Children of the Dog Star

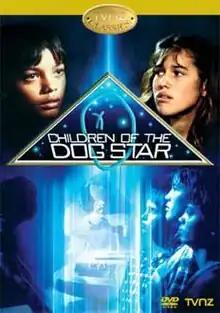

Children of the Dog Star is a science fiction television program for children produced in New Zealand in 1984. It consists of six episodes of 24-minutes each. It was written by Ken Catran and directed by Chris Bailey, with the novelisation written by Marie Stuttard.